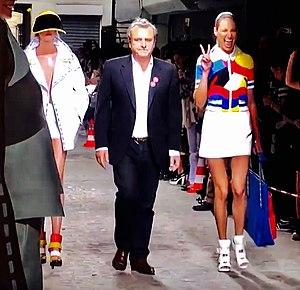
Jean-Charles de Castelbajac, né le 28 novembre 1949 à Casablanca, est un styliste, stylicien, costumier et collectionneur d'art français, descendant d'une ancienne famille noble de Bigorre.